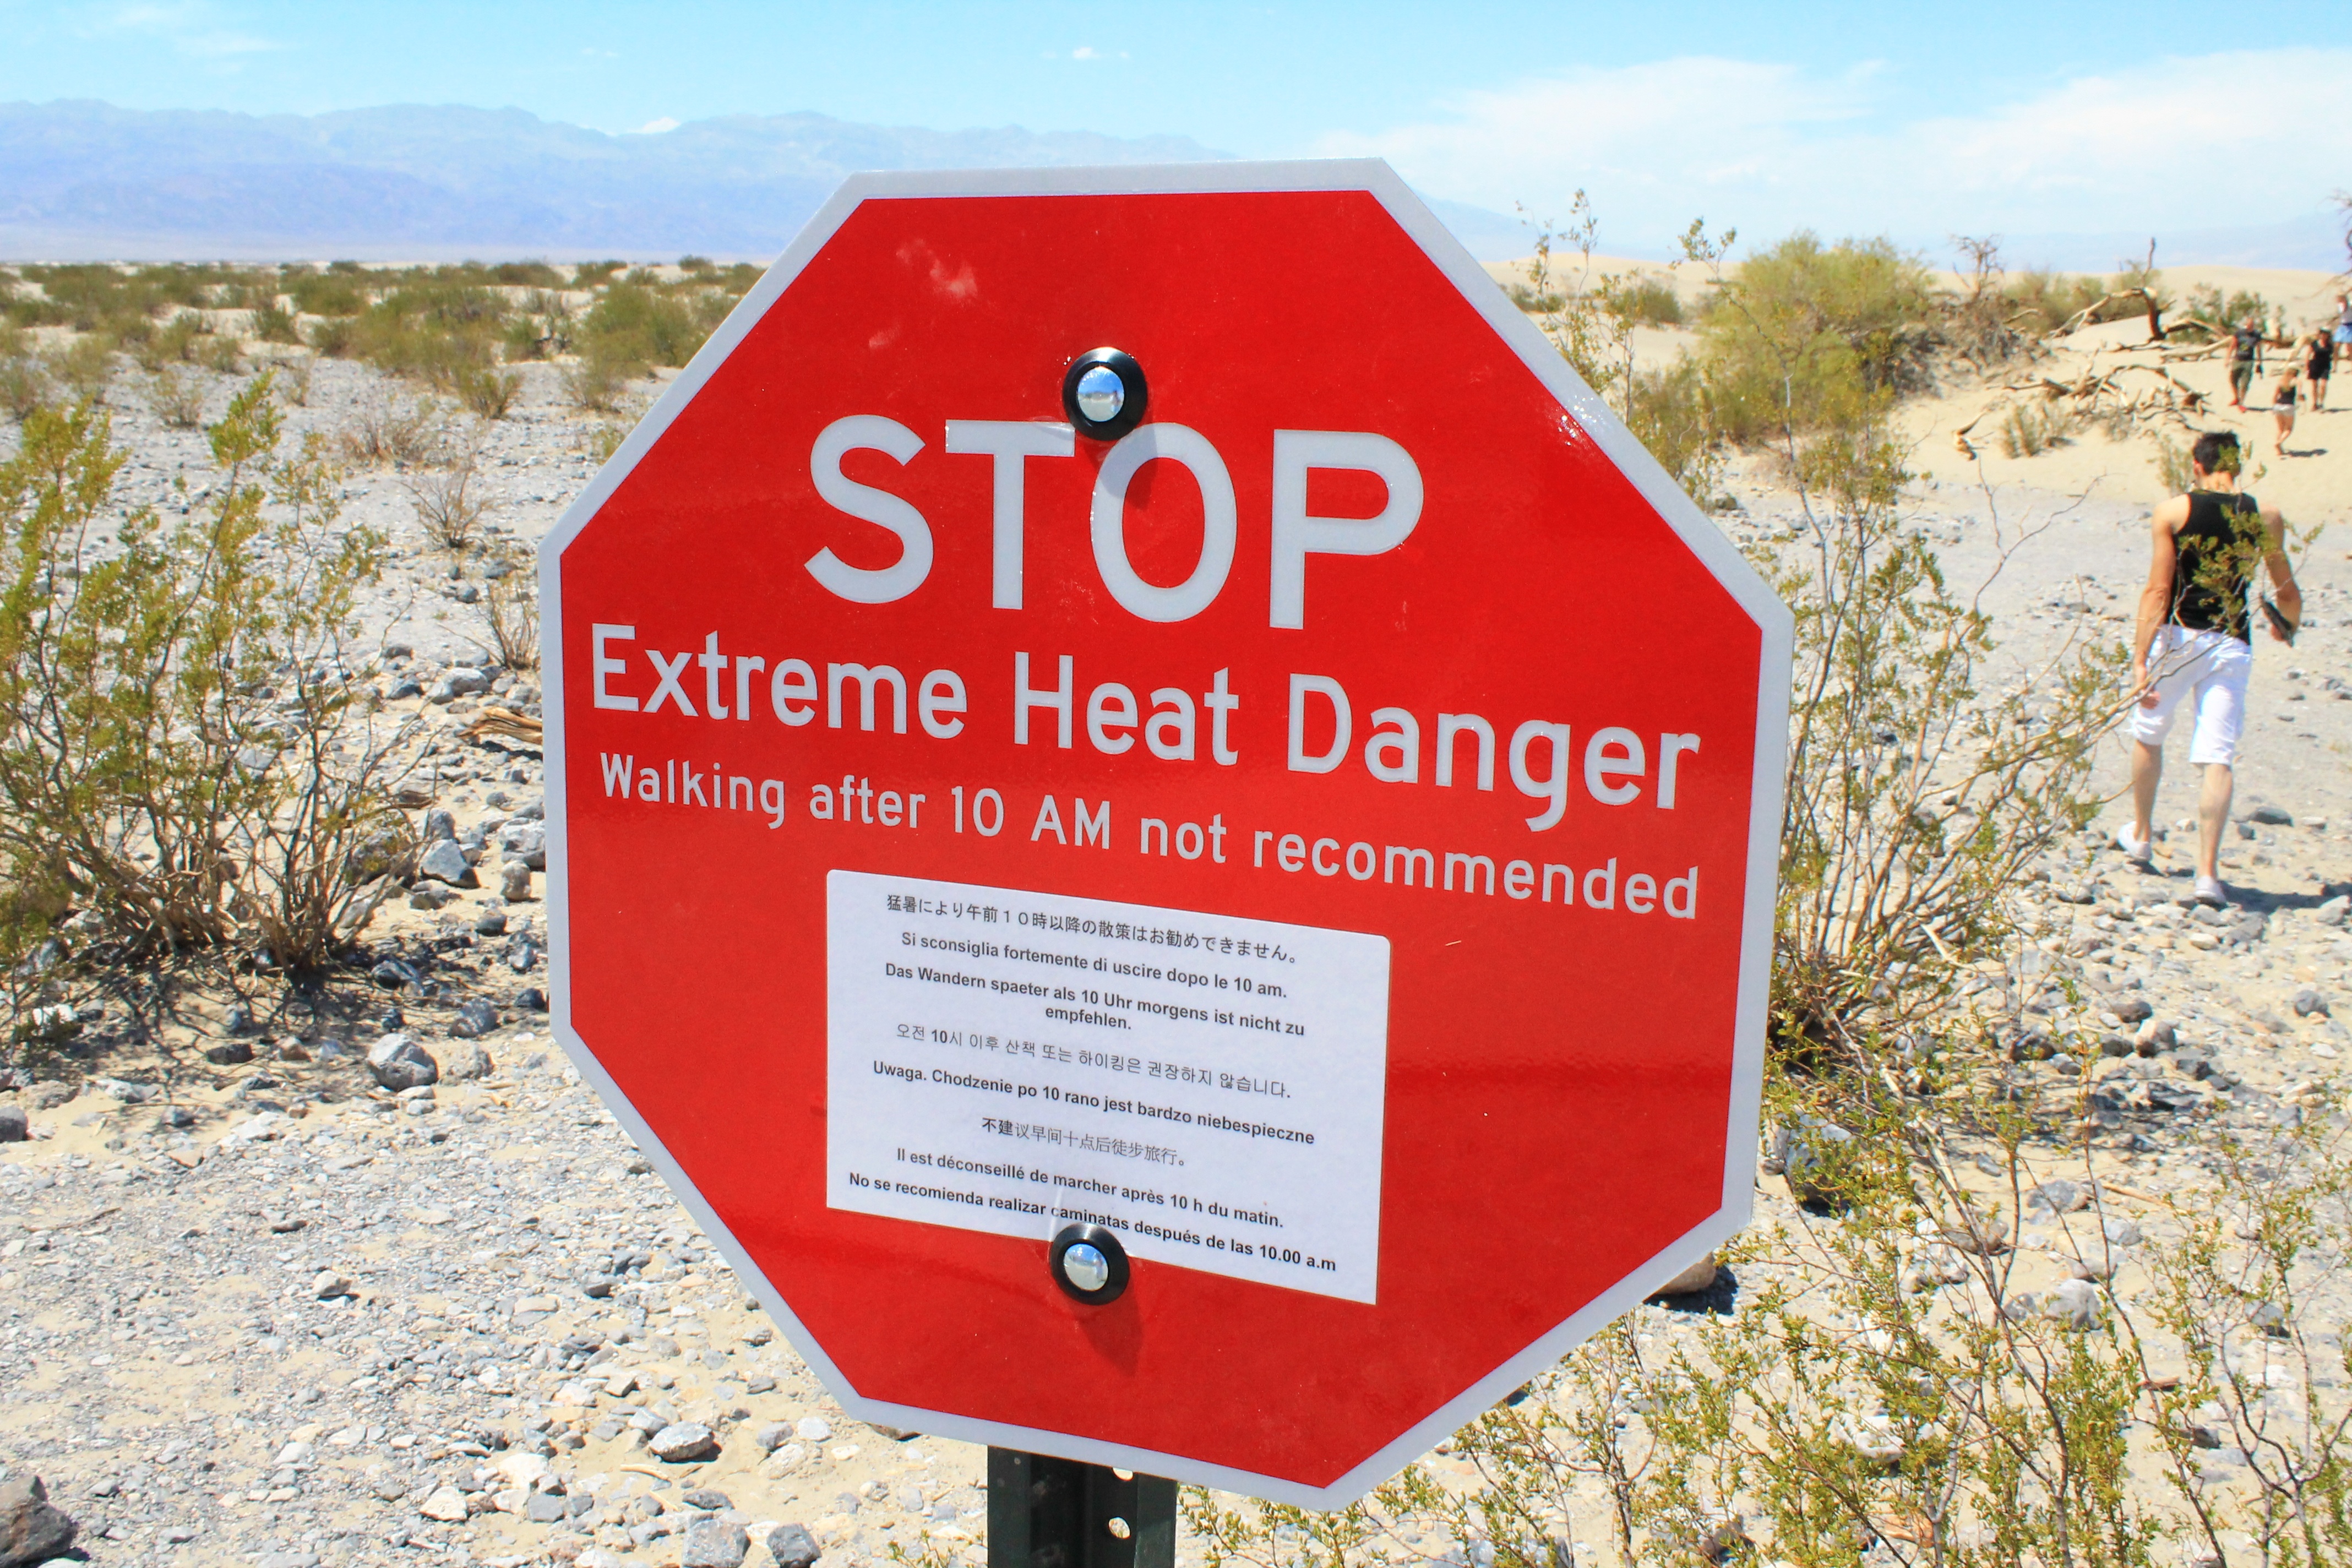
sign, signal, extreme, signage, hot, danger, cartel, stop, traffic sign